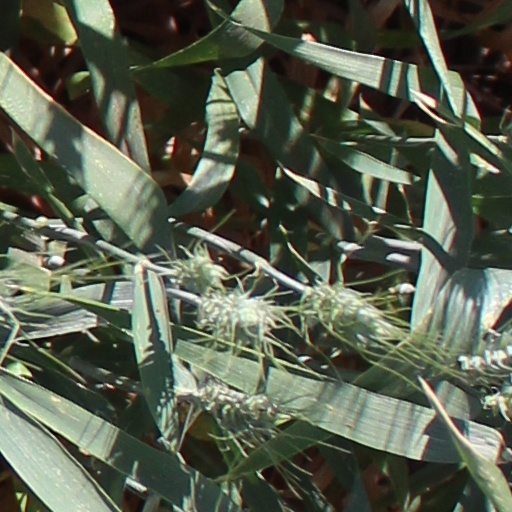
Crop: wheat